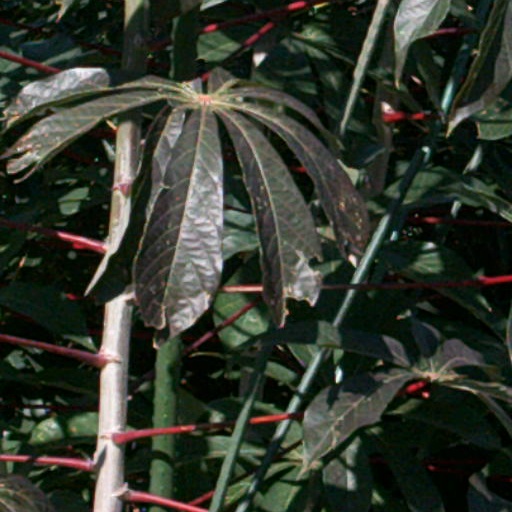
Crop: cassava